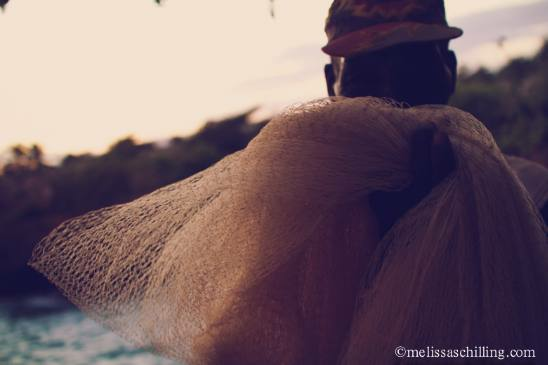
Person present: Yes